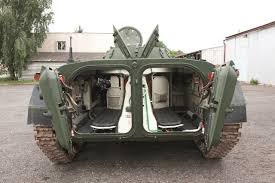
Label: BMP-1